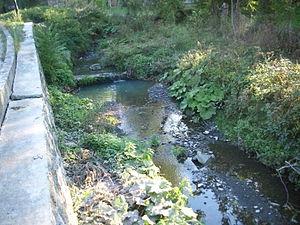
La Grošnička reka est une rivière de Serbie. Elle a une longueur de 17 km et elle est un affluent droit de la Lepenica.
Grošnica est une localité de Serbie située dans la municipalité de Stanovo, district de Šumadija. Au recensement de 2011, elle comptait 1 371 habitants.